Mr. Wong, Detective

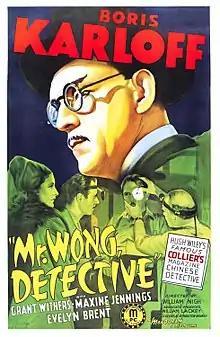
Film poster

Mr. Wong, Detective is a 1938 American crime film directed by William Nigh and starring Boris Karloff in his first appearance as Mr. Wong.